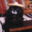
Label: dog